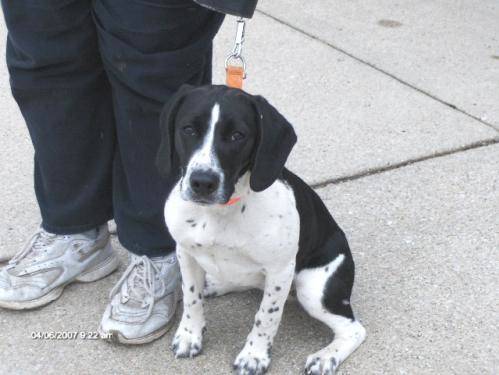
Label: dog